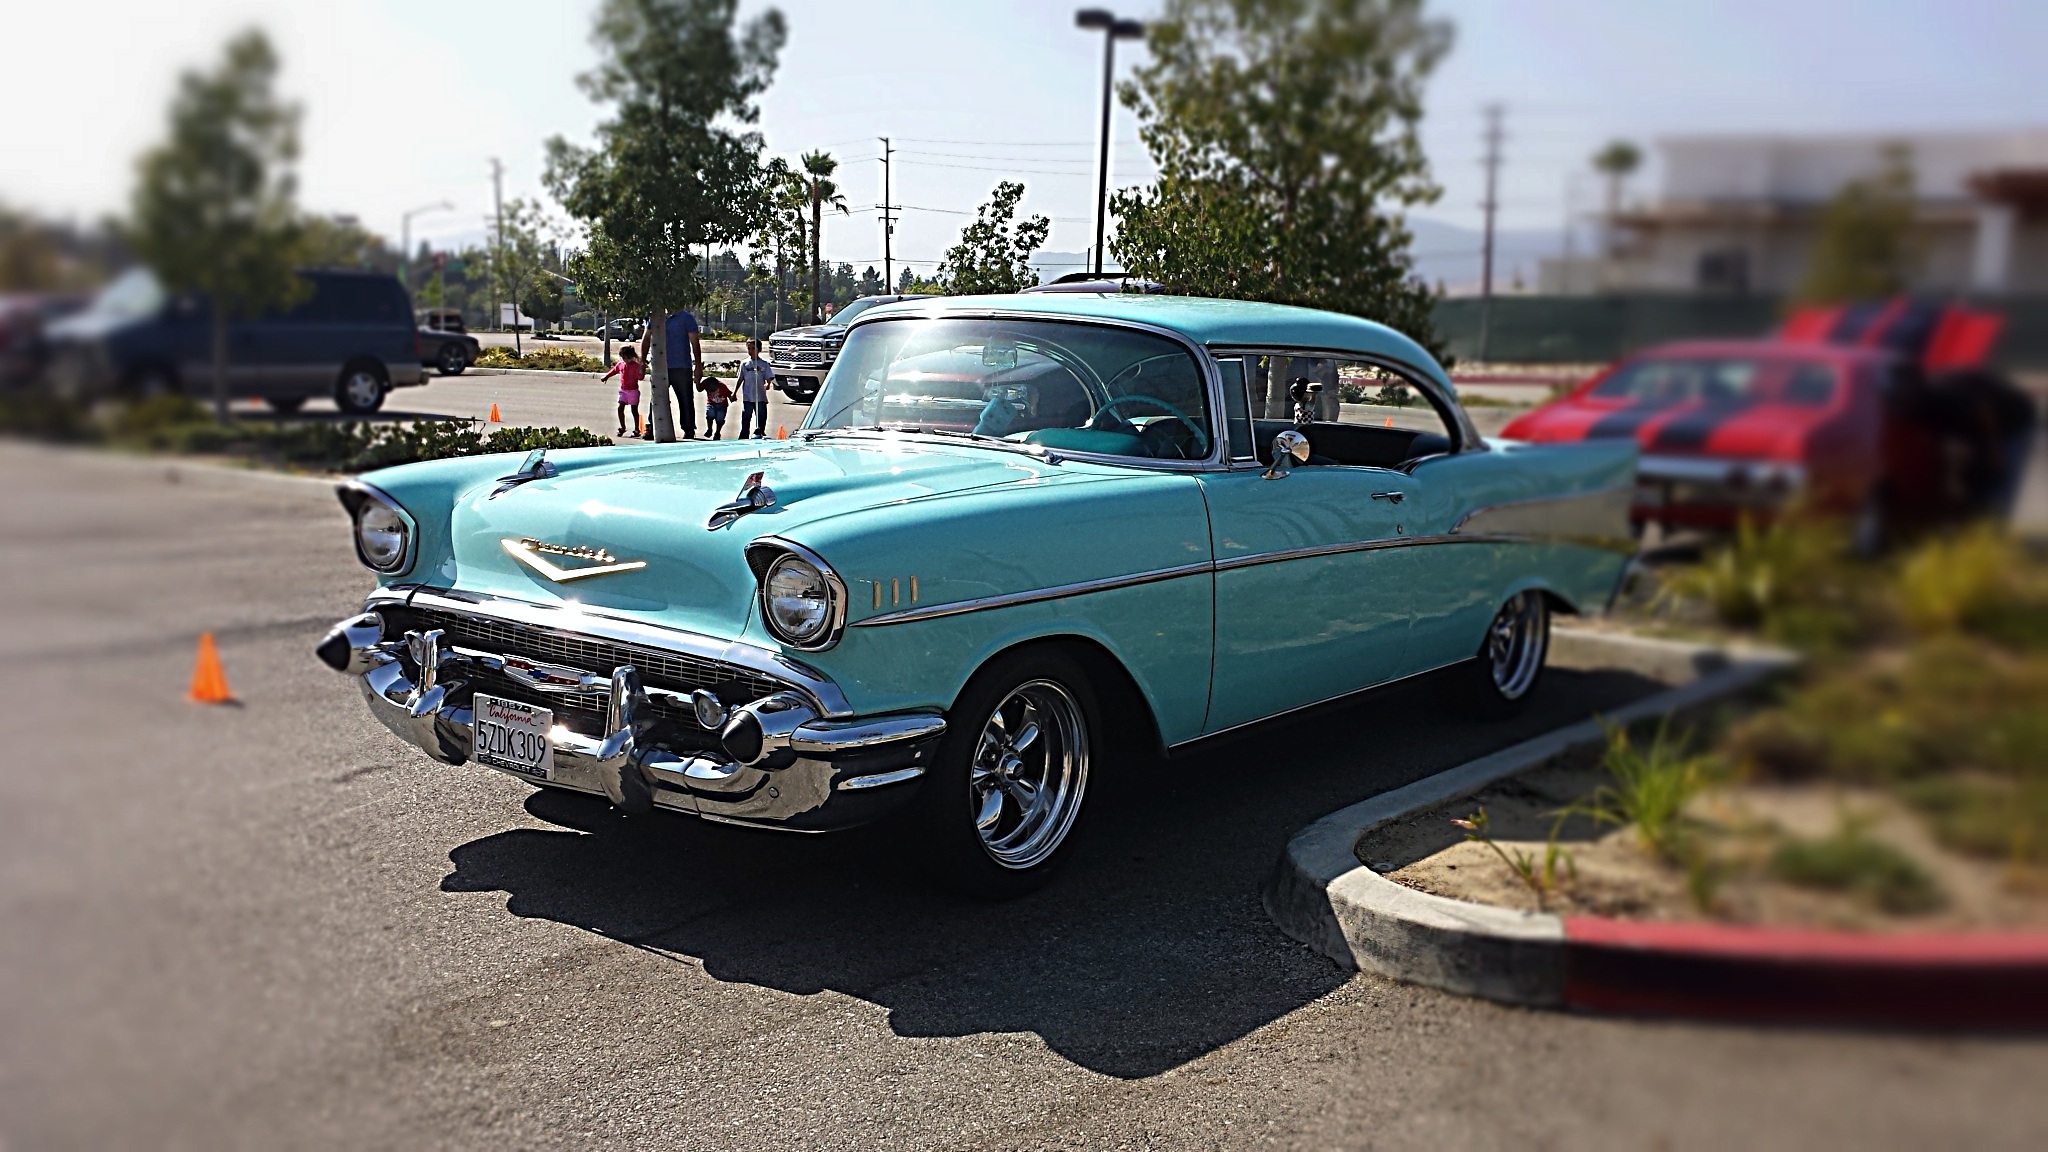
landscape, outdoor, road, traffic, street, car, vintage, antique, wheel, automobile, retro, view, highway, driving, old, city, urban, asphalt, travel, freeway, motion, transportation, transport, model, vehicle, collection, journey, show, auto, nostalgia, business, headlight, historic, black, speed, odometer, cable car, modern, old car, tire, muscle, motor vehicle, vintage car, speedway, bumper, car park, race, competition, power, chrome, cool, engine, steering, safety, sedan, heritage, championship, classic, convertible, roadster, minivan, fast, shiny, rally, coches, concourse, fashioned, antique car, car wash, hot rod, motorcar, motorized, land vehicle, styled, automobile make, automotive exterior, compact car, luxury vehicle, chevrolet bel air, 1957 chevrolet